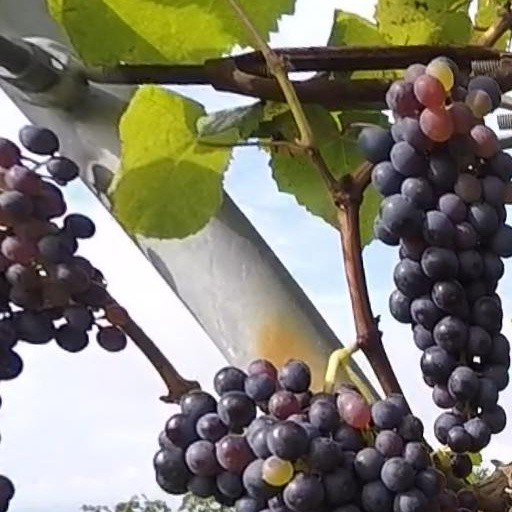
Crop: grape